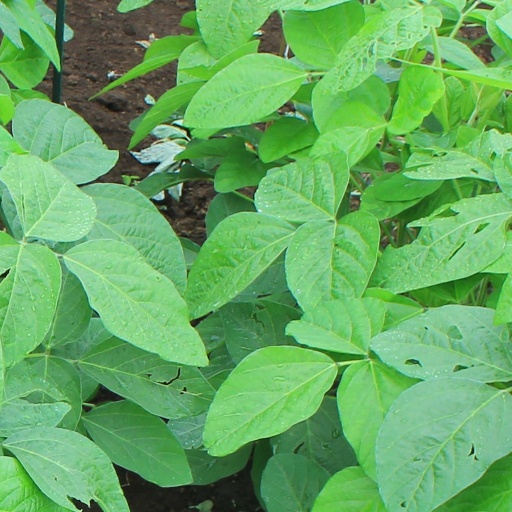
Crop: soybean